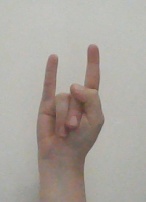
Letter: la